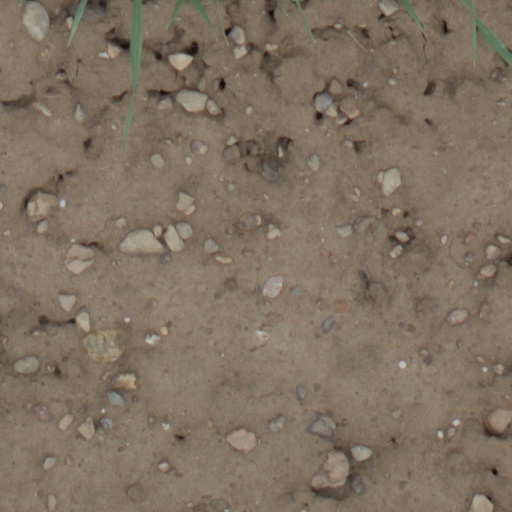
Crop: wheat